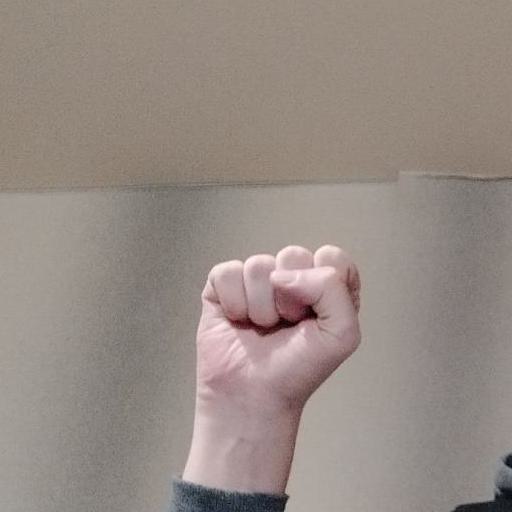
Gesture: fist